Jorge Azcón

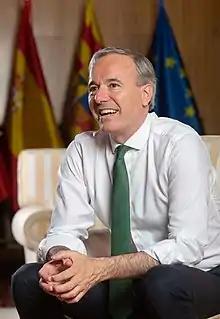
Azcón as mayor of Zaragoza in 2019

Jorge Antonio Azcón Navarro (born 21 November 1973) is a Spanish politician, serving as the President of the Government of Aragon since 2023. He is the president of the People's Party of Aragon. He was also a city councillor (2000–2007; 2011–2023) and the mayor (2019–2023) of Zaragoza.